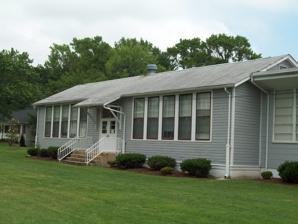
Building: Lula G. Scott Community Center
Country: United States of America
Year built: 1921
United States historic place Lula G. Scott Community Center U.S. National Register of Historic Places Lula G. Scott Community Center December 2009 Show map of Maryland Show map of the United States Nearest city 6243 Shady Side Rd., Shady Side, Maryland Coordinates 38°50′09″N 76°30′51″W / 38.83586°N 76.51412°W / 38.83586; -76.51412 Area 5.2 acres (2.1 ha) Built 1921 ( 1921 ) Architectural style Rosenwald School MPS Rosenwald Schools of Anne Arundel County, Maryland MPS NRHP reference No. 09001093 Added to NRHP December 18, 2009 The Lula G. Scott Community Center is a historic site located at Shady Side, Maryland in Anne Arundel County , Maryland , United States . It now consists of two frame buildings that were built as Rosenwald Schools . The buildings originally were built on separate sites. The Churchton School was constructed in 1921 and the Shady Side School was constructed in 1926. Both were built as single-story schools with two-room-plans. Decades later, one of the school buildings was moved to the site of the other, and expansion followed. The Churchton school was moved to the Shady Side School site in 1953. A wing was added in 1958. The site was listed on the National Register of Historic Places in 2009. See also Queenstown Rosenwald School References